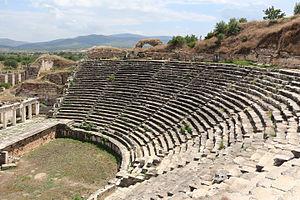
Le théâtre d'Aphrodisias, Turquie